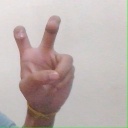
अक्षर: ई